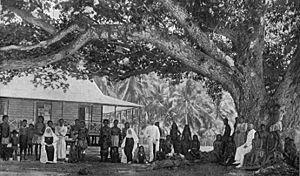
Mission catholique, Nauru
L'histoire de Nauru est celle d'une petite île de 21 km² isolée au sein du Pacifique central et qui forme aujourd'hui un État indépendant : la République de Nauru. Les événements antérieurs à sa colonisation à la fin du XIXᵉ siècle sont peu connus faute de sources écrites et en la quasi-absence de données archéologiques. Les faits postérieurs sont quant à eux intimement liés à l'histoire de son unique ressource : le minerai de phosphate.
Les Nauruans sont un groupe ethnique originaire de Nauru, une île formant une république indépendante située dans l'océan Pacifique, au nord-est de la Papouasie-Nouvelle-Guinée. De nos jours, les Nauruans ne vivent que sur cette île à l'exception d'une petite diaspora présente en majorité en Australie.
L'histoire du christianisme à Nauru remonte à la fin du XIXᵉ siècle. Tous les Nauruans sont chrétiens, protestants congrégationalistes aux deux tiers, catholiques pour le reste. Les seuls non-chrétiens de l'île se retrouvent au sein de la diaspora chinoise.